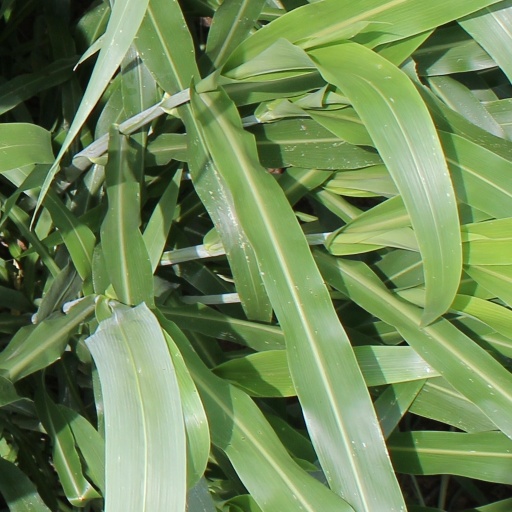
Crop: sorghum